Clareville House

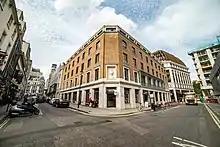
Clareville House

Clareville House is a grade II listed office building with retail premises on the ground floor on the north side of Panton Street, in the City of Westminster, London. It also borders Oxenden Street and Whitcomb Street. The narrow and pedestrianised Whitcomb Court is on the north side of the building. It was designed in 1955 by Albert Richardson and built in 1961-3 for Stone's Chop House which closed in 1981.